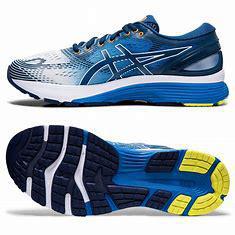
Brand: Asics
Model: Gel Nimbus 21